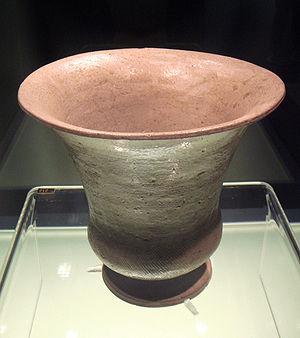
La dynastie Shang, également appelée la dynastie Yin, est selon l'historiographie chinoise la deuxième dynastie royale à avoir dominé la Chine, des environs de 1570 à 1045 av. J.-C. Elle succède à la dynastie Xia et, sur le plan archéologique, à la culture d'Erlitou entre 1800 et 1600 av. J.-C. et à la culture d'Erligang entre 1580 et 1400/1300 av. J.-C. La dynastie Shang précède celle des Zhou qui la supplante au milieu du XIᵉ siècle av. J.-C.